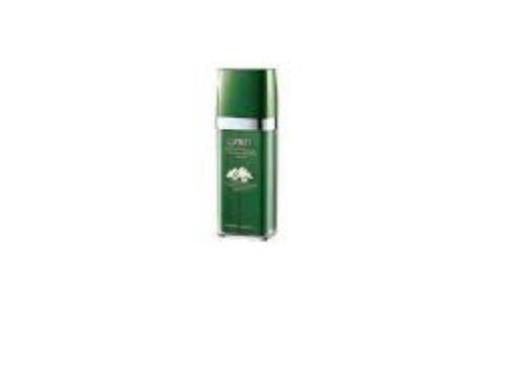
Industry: Necessities